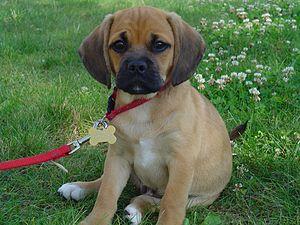
Le puggle est un chien issu du croisement entre un beagle femelle et un carlin mâle. Le mot « puggle » vient d'une contraction entre le mot « beagle » et le mot « pug », qui signifie « carlin » en anglais. Il s'agit donc d'un métissage entre deux chiens de race.